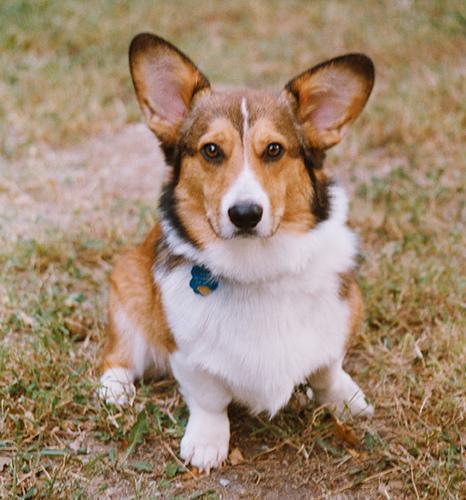
Pembroke